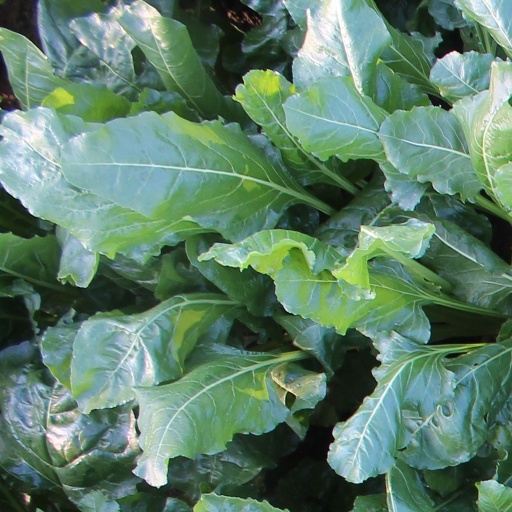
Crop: sugar beet